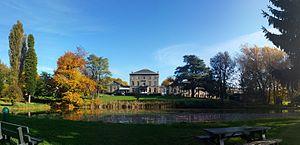
vue du parc
Le Collège Saint-Michel est une école secondaire de la région de Charleroi, située à Gosselies.